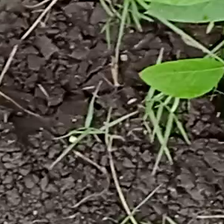
Weed species: Harali_(Cynodon_dactylon)